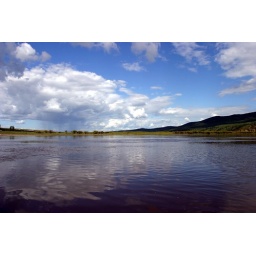
clouds in water